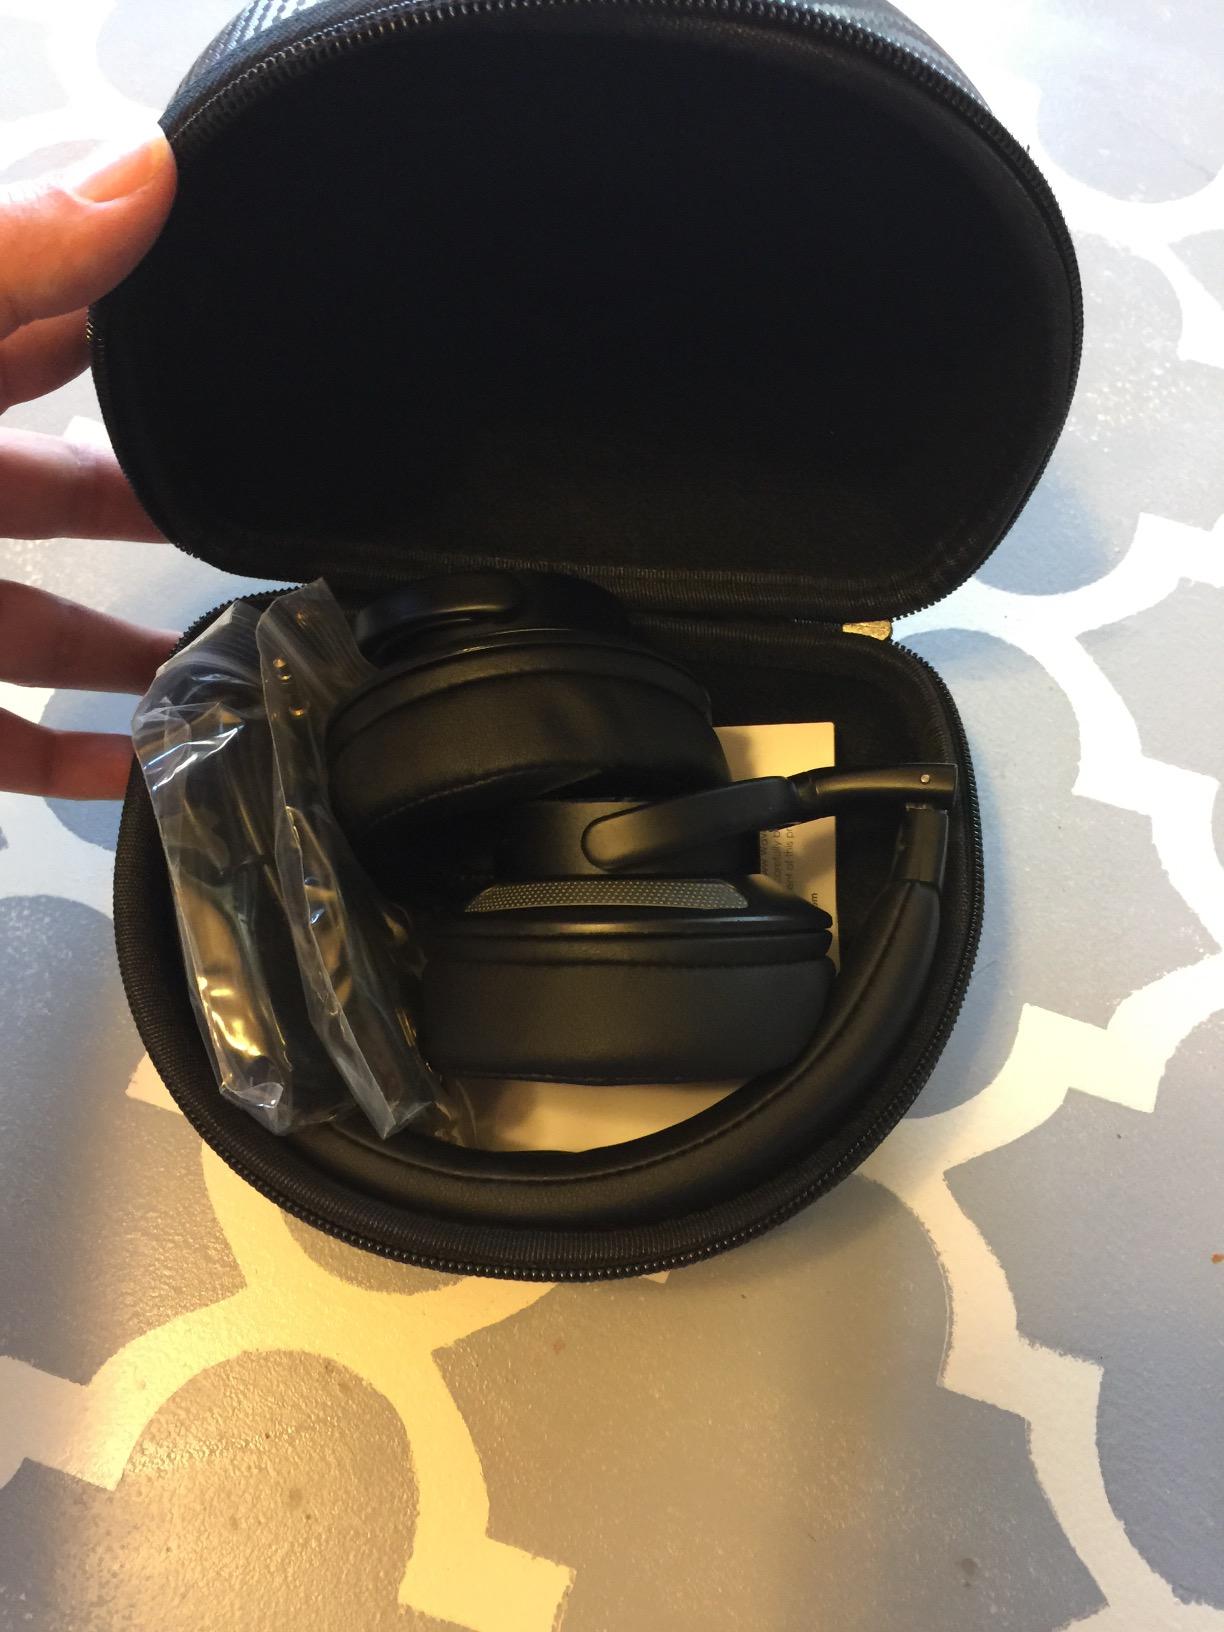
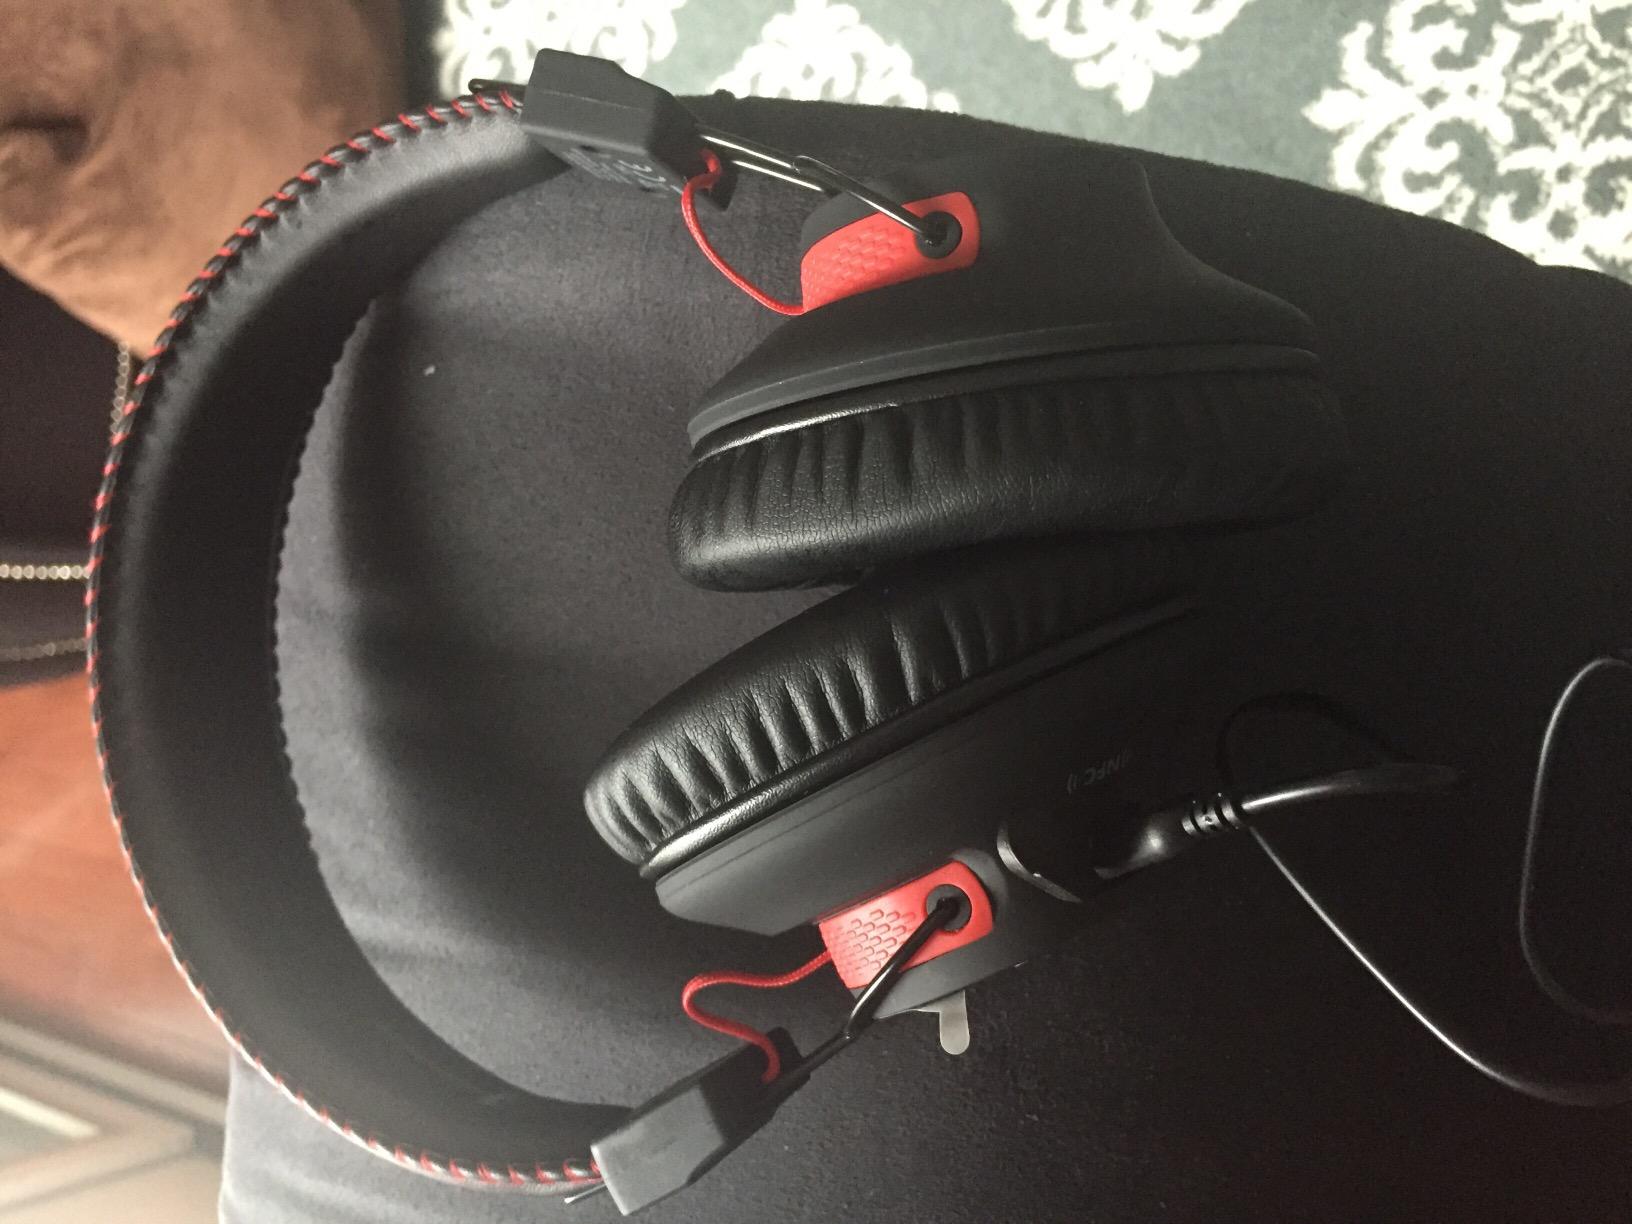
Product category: headphones
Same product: no